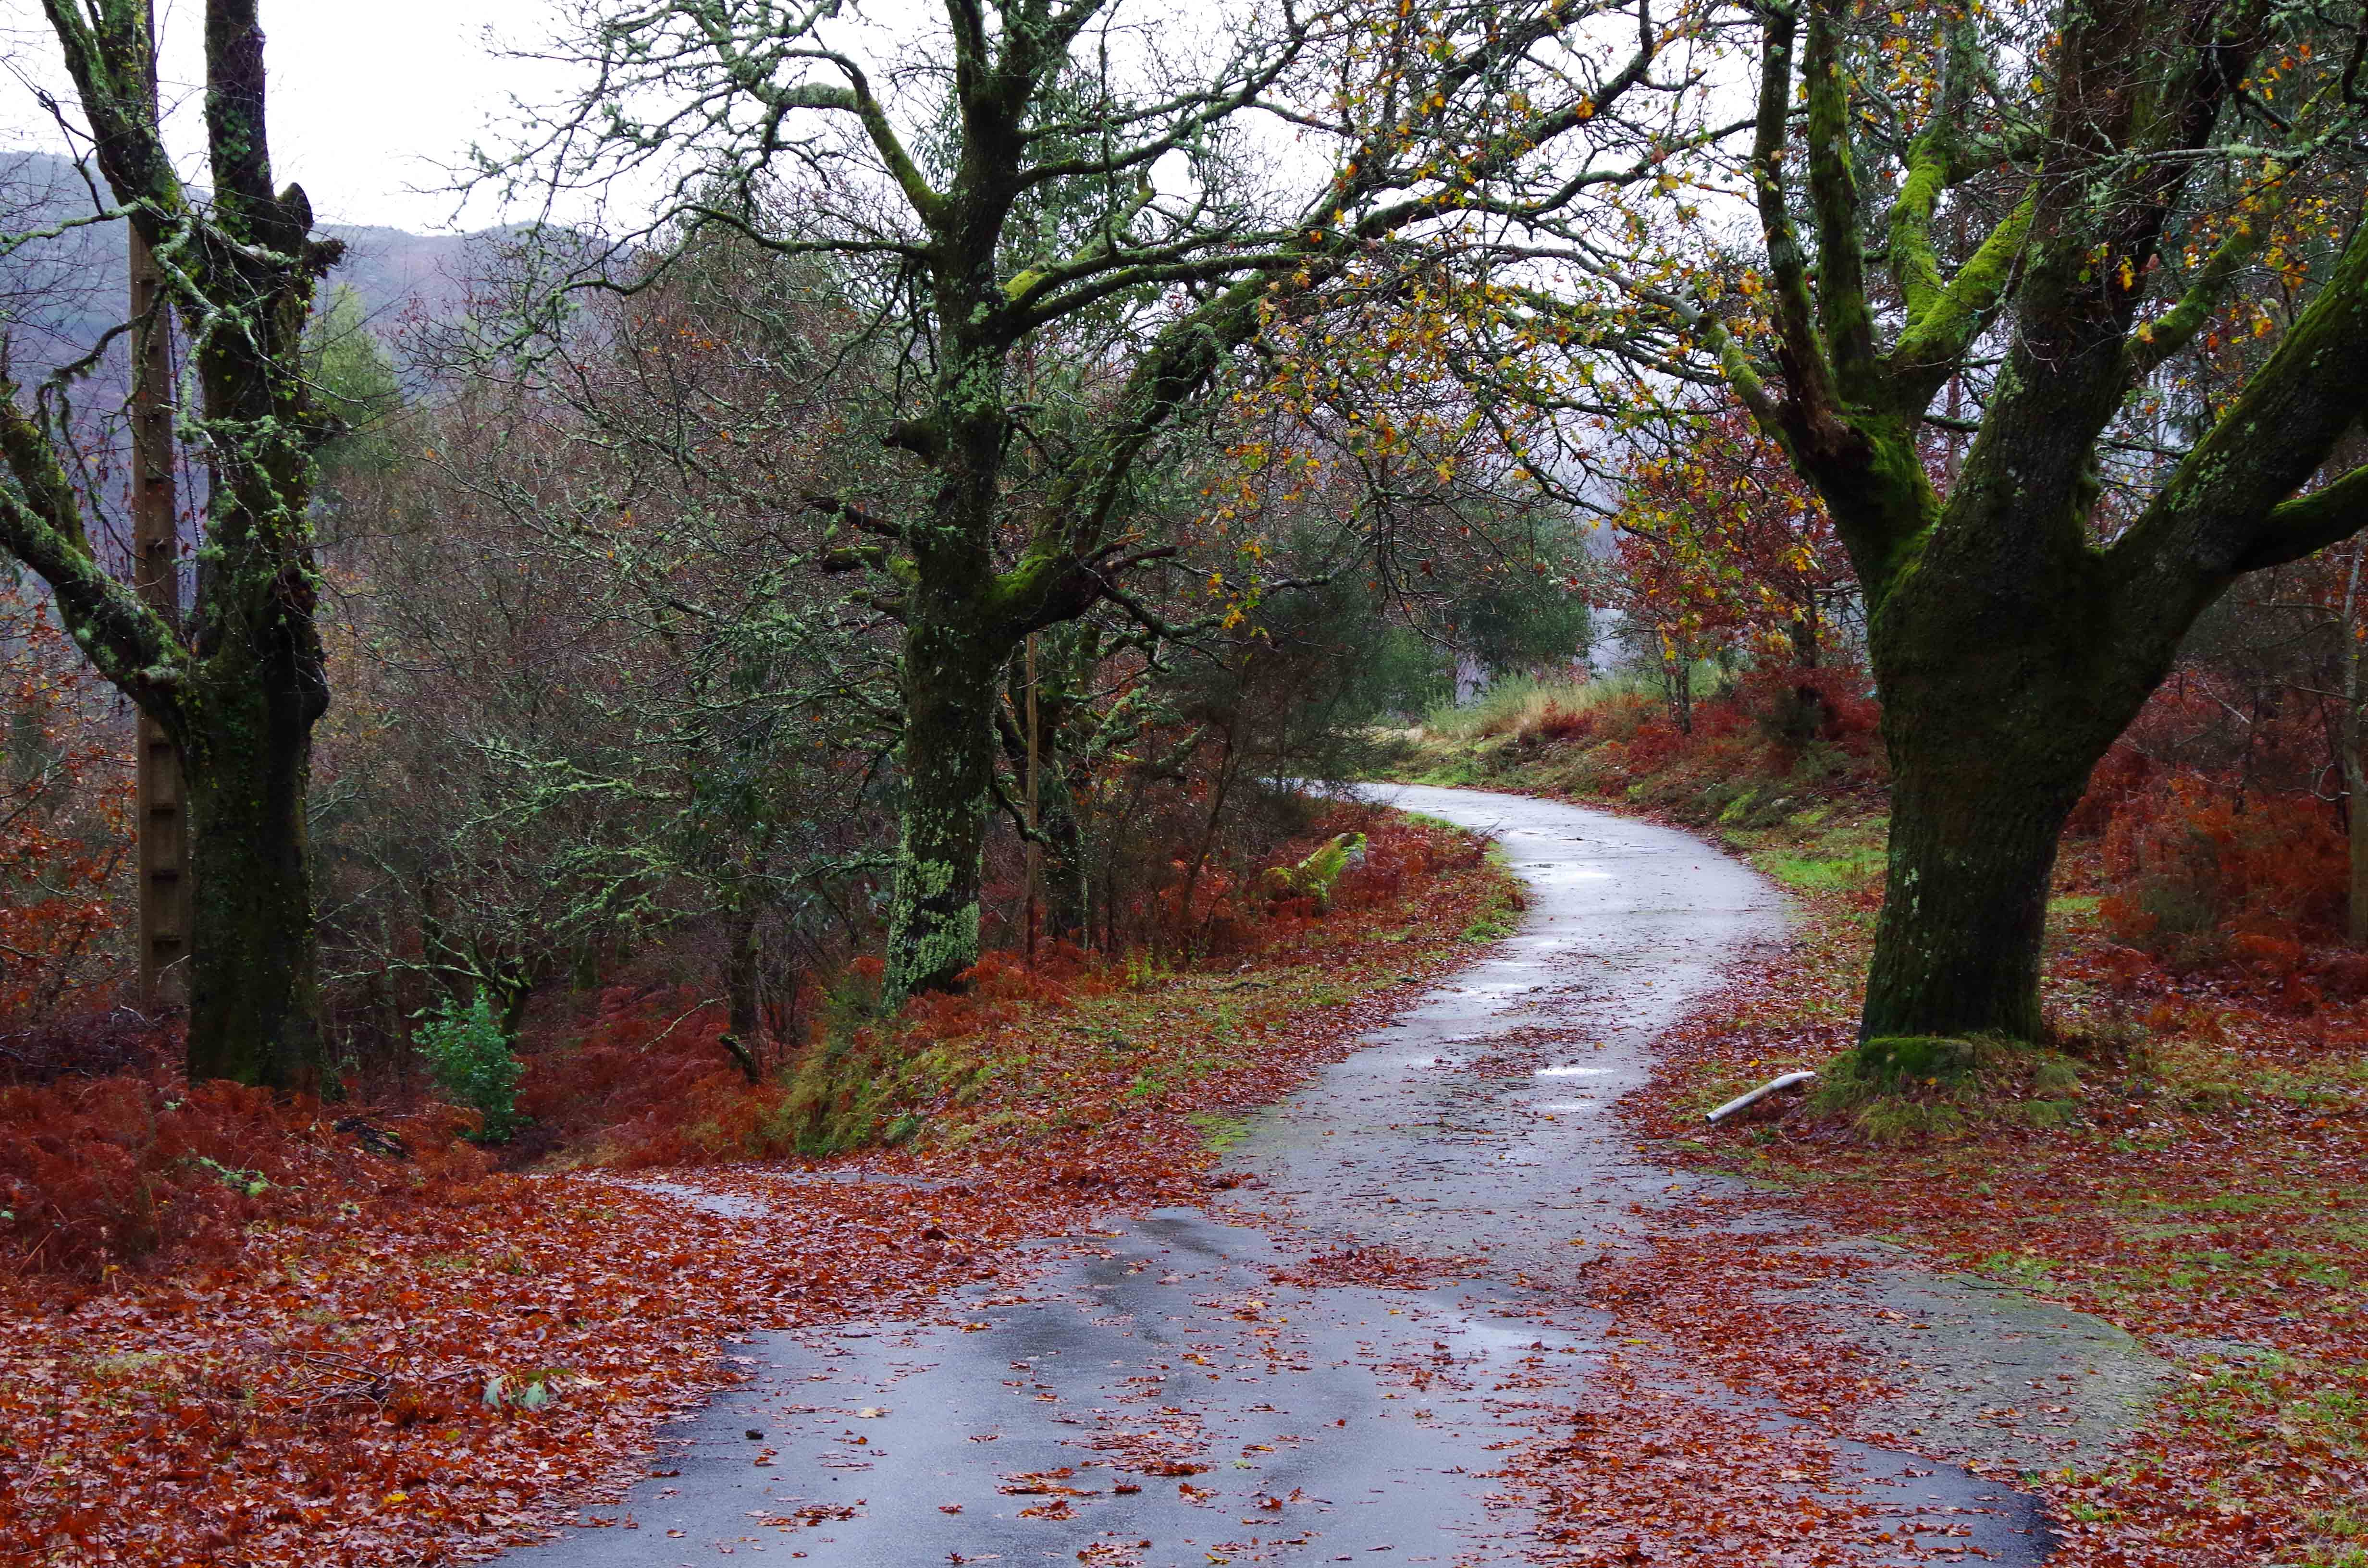
landscape, tree, forest, trail, leaf, autumn, season, spain, deciduous, galicia, pontevedra, paisajes, woodland, espana, ggl1, gaby1, pentaxk30, pontevedragaliciaespa a, woody plant